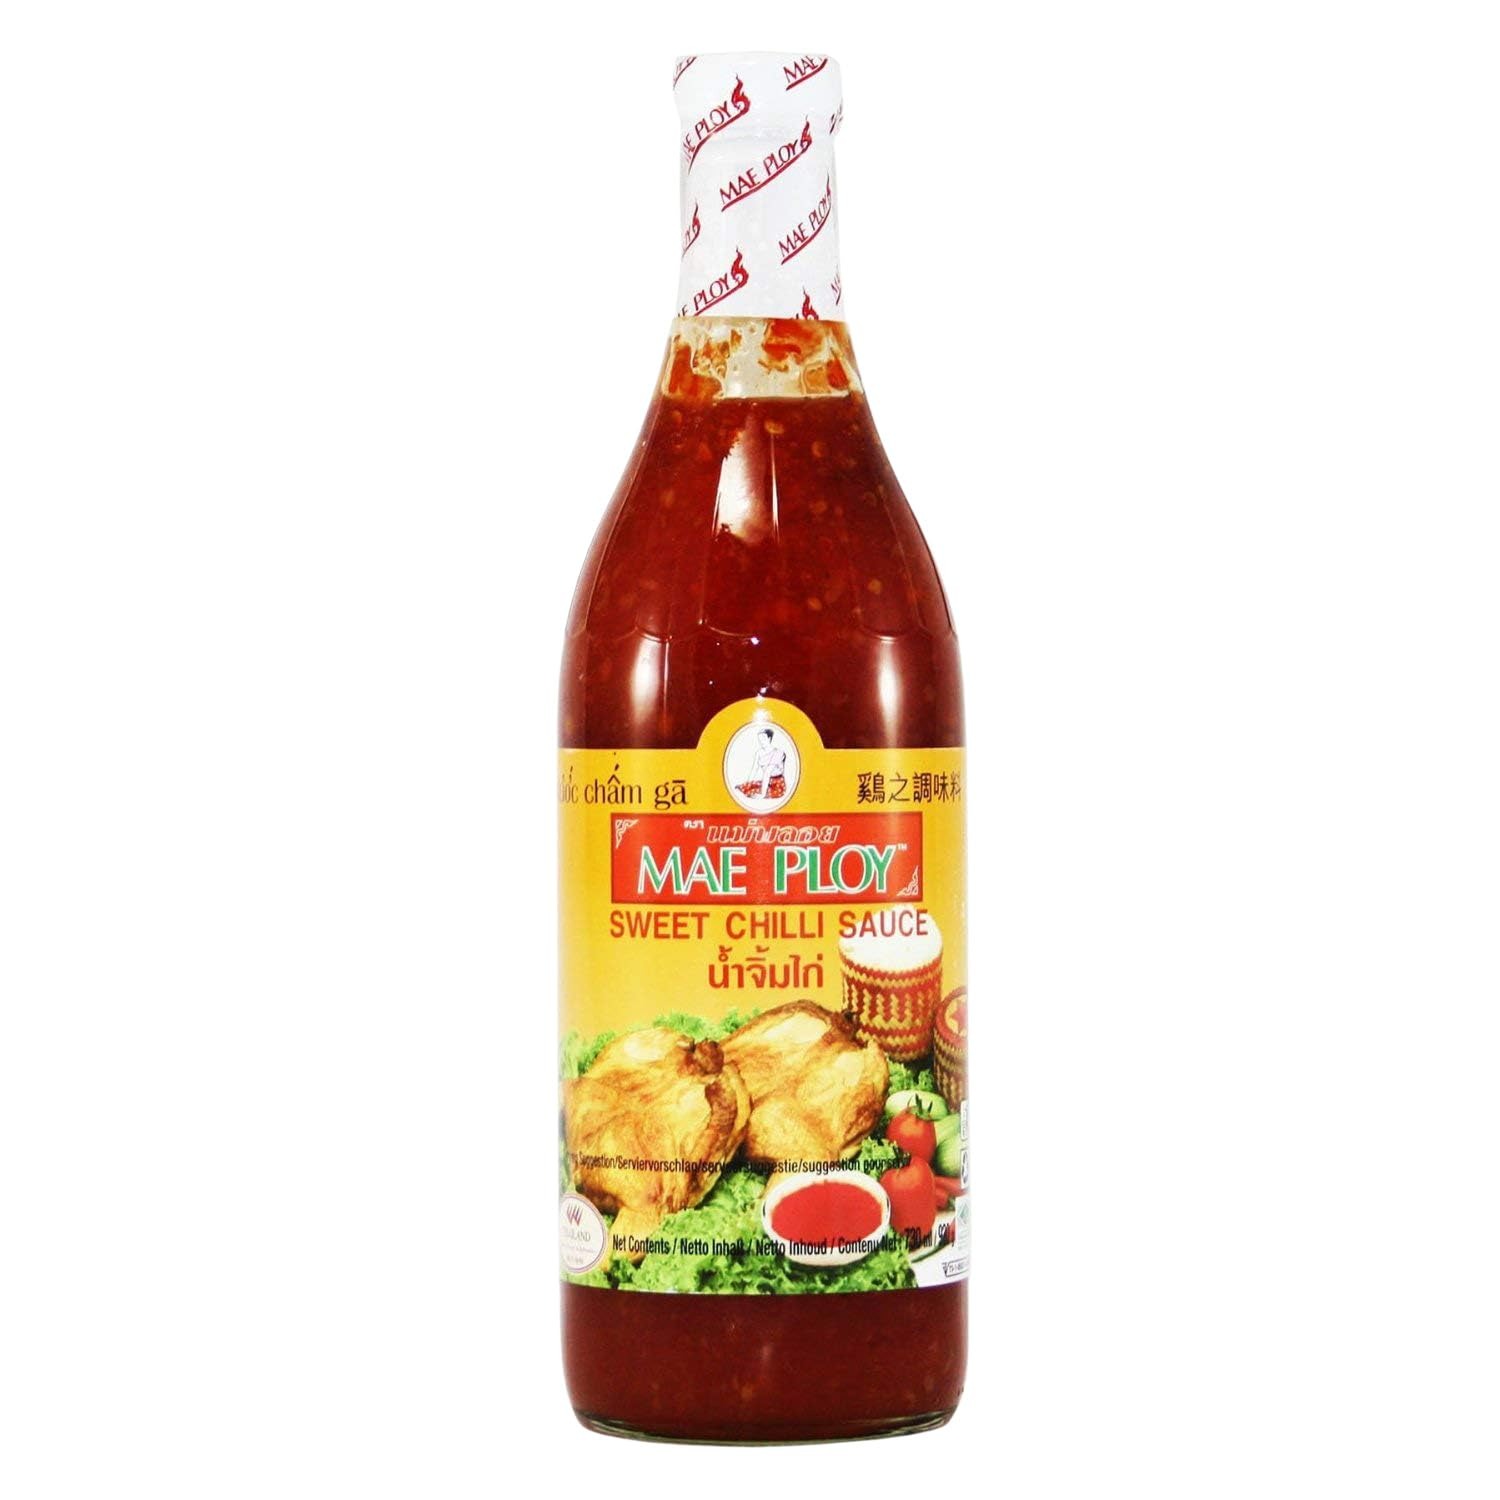
Item Name: Mae Ploy Sweet Chili Sauce From Thailand, Mild Spicy And Sweet Flavors, Perfect As Dipping Sauce For Grilled And Deep-fried Food And Vegetables (25oz)
Bullet Point 1: MILDLY SPICY AND SWEET: Mae Ploy sweet chili sauce ushers the authentic taste of Thailand right onto your dining table with its mildly spicy and sweet flavor that's not over the top - it's the delicately balanced chili sauce for the young and old alike.
Bullet Point 2: "PERFECT WITH MANY TYPES OF FOOD: this Thai sweet chili sauce adds a delectable spark to an array of food, such as grilled or bbq chicken, beef, lamb or pork; deep-fried yummies like spring rolls and tempura; as well as steamed classics like dim sum. "
Bullet Point 3: BE ADVENTUROUS: why stick to the same old tomato-based sauce on your favorite meatloaf? Call on a generous drizzle of Mae Ploy Thai chili sauce for a surprising explosion of flavors. You can even mix a few spoonfuls of it into piping hot popcorn for an irresistible sweet and spicy kick!
Bullet Point 4: NO PRESERVATIVE OR COLORANT ADDED: Mae Ploy sweet Thai chili sauce doesn't contain anything that shouldn't be there in the first place. Explore the amazing ways you can use it with peace of mind.
Bullet Point 5: SPECIFICATIONS OF MAE PLOY SWEET CHILI SAUCE: 10 oz (280 ml) in a recyclable glass bottle; good for up to one year after opening with refrigeration.
Product Description: <b>Mae Ploy sweet chili sauce - when you need a dash of mild spiciness and sweetness</b><br>Life is definitely more scrumptious with Mae Ploy Thai sweet chili sauce.<p><b>So many ways to use it</b><br>Mae Ploy Thai sweet chili sauce perfected the spicy and sweet balance, which makes it the go-to condiment.<p> <b>1. As a dipping sauce:</b><br> - Grilled, roast or bbq meat such as chicken, beef, lamb, pork or seafood<br> - Deep-fried goodies such as spring rolls and tempura<br> - Steamed yummies like dim sum<p> <b>2. As a spread:</b><br> - Drizzle Mae Ploy Thai chili sauce instead of the usual tomato-based or brown gravy over your favorite meatloaf. You'd be pleasantly delighted!<br> - Spread it on bread, tacos, tortilla or wraps for a special kick.<p> <b>3. As a salad dressing</b><br> With Mae ploy Thai chili sauce thrown into the mix, your regular salad isn't regular anymore.<p> <b>4. Why didn't I think of that!</b><br> - Thai sweet chili sauce with freshly-made popcorn. 'Enuff said.<p><p>With so many ways to use Mae Ploy chili sauce, you'd want to get your hands on a bottle or two right now.<p>
Value: 24.68
Unit: Fl Oz

Price: 3.99